Sapromyza

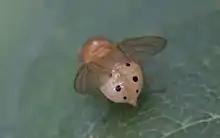
"Sapromyza sexpunctata"

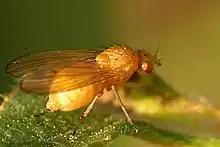
"Sapromyza (Sapromyzosoma) quadricincta" female

Sapromyza is a genus of small flies of the family Lauxaniidae. There are at least 330 described species in "Sapromyza".